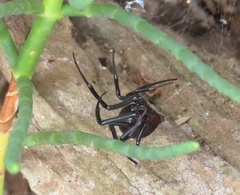
Species: Lactrodectus_hesperus